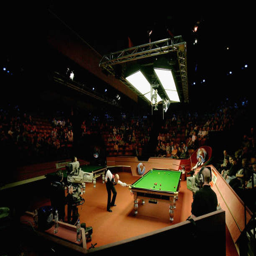
man in action during his first round match against athlete .